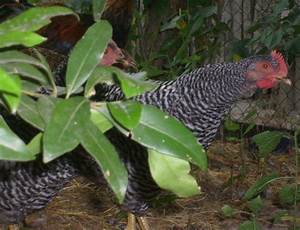
Label: gallina